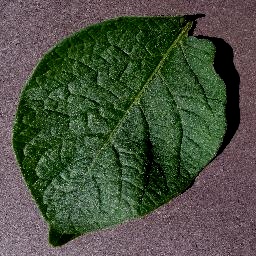
Etiqueta: Sana